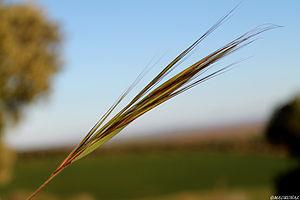
La province de Santa Cruz est une province de l'Argentine, qui se trouve en Patagonie, dans le sud du pays. Sa capitale est la ville de Río Gallegos.